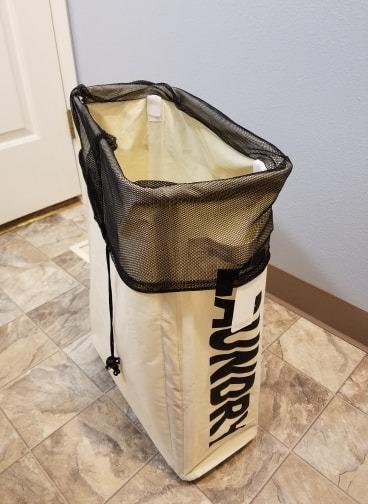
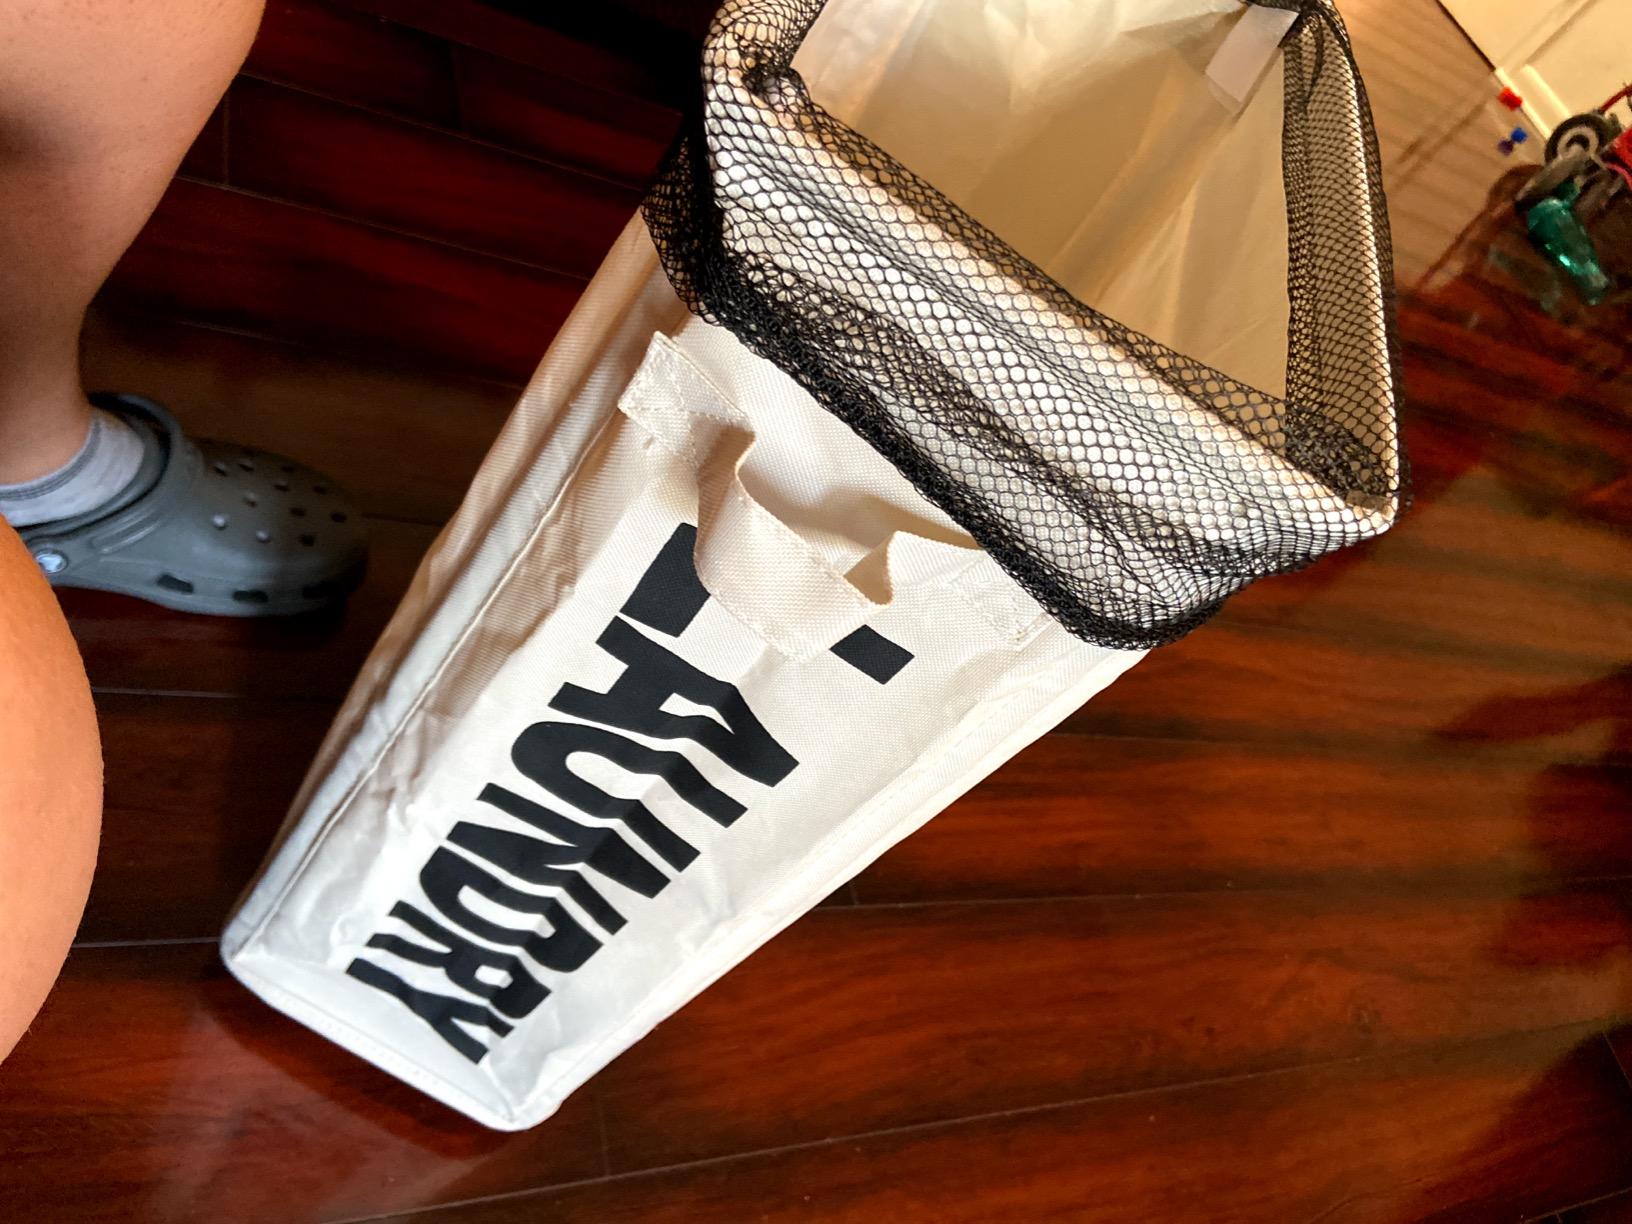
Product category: items_hamper
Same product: yes